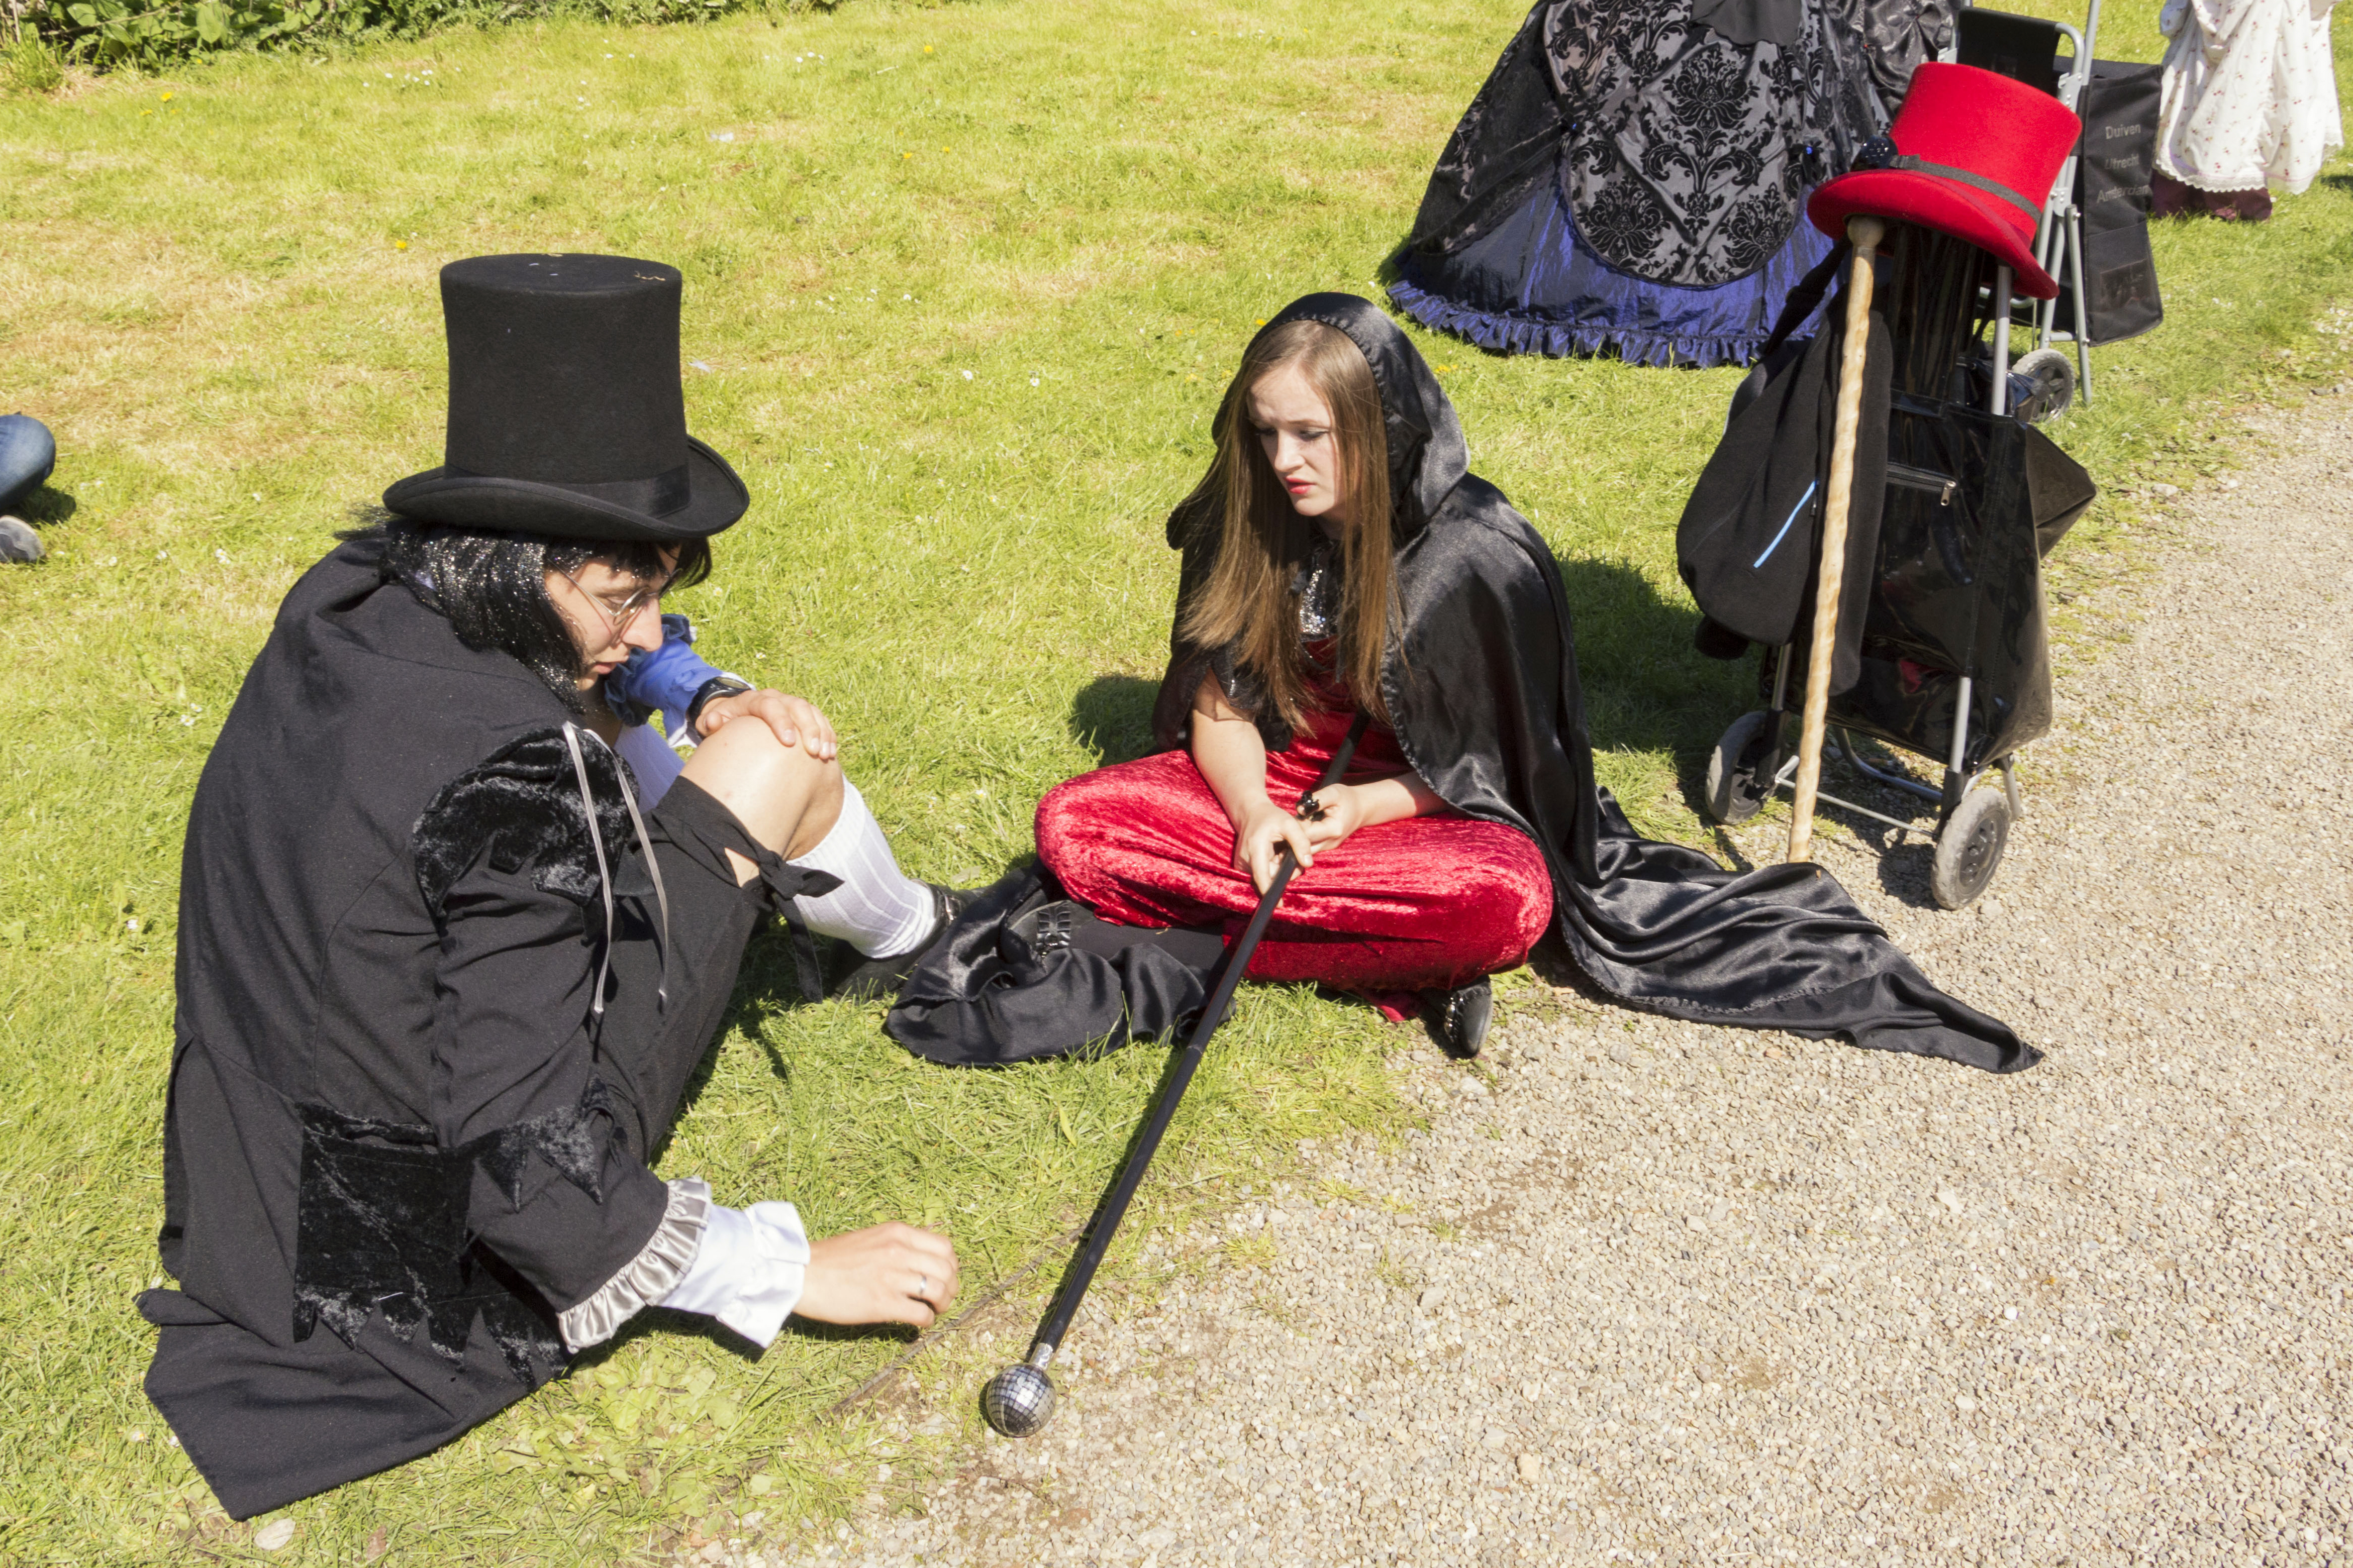
outdoor, people, photography, van, photo, child, nikon, cosplay, holland, festival, nederland, netherlands, de, fun, dutch, outdoorphotography, picture, photograph, fotos, foto, fotografie, pd, event, costume, kasteel, paulvandevelde, pdvandevelde, padagudaloma, dordrecht, nederlandinfotos, eventphotography, evenementenfotografie, pvdvfotografie, pdvandeveldedordrecht, nederlandsefotografie, dutchphotogaraphy, totallydutch, fotografienederland, hollandsefotografie, fotografieholland, velde, haarzuilens, dehaar, elfia, eff, kasteeldehaar, elffantasyfair, elfiahaarzuilens, elfia2014, eff2014